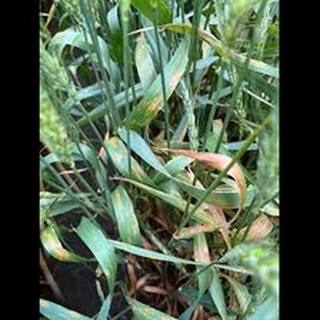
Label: wheat_leaf_blight